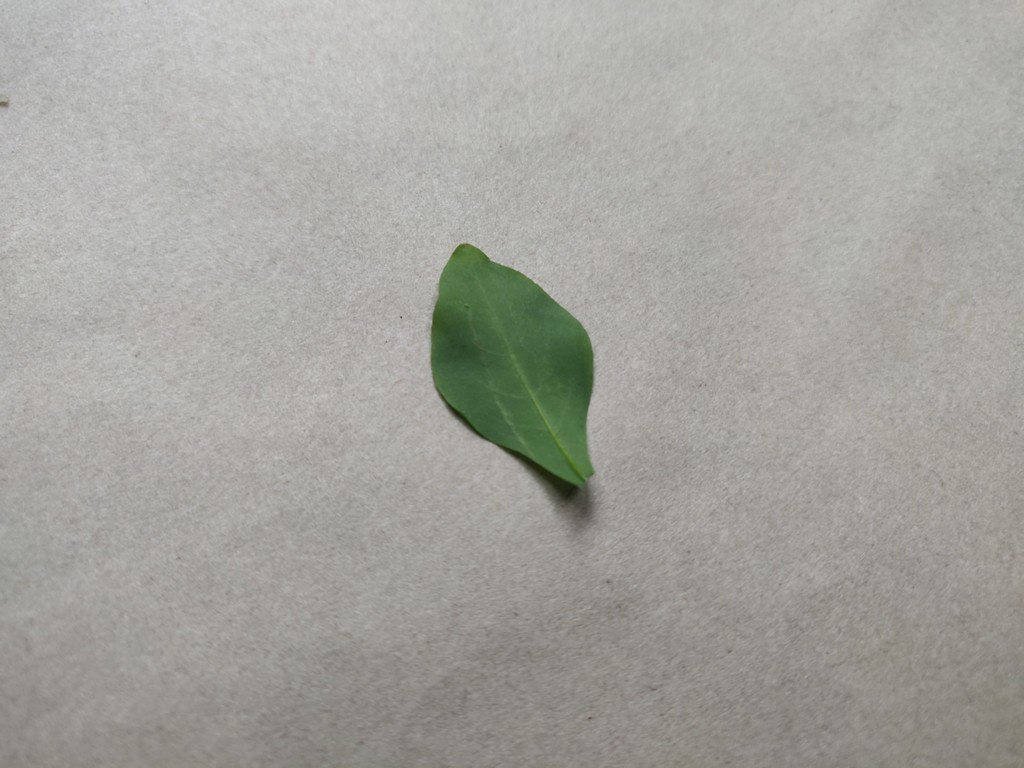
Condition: Healthy
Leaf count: single
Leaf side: back